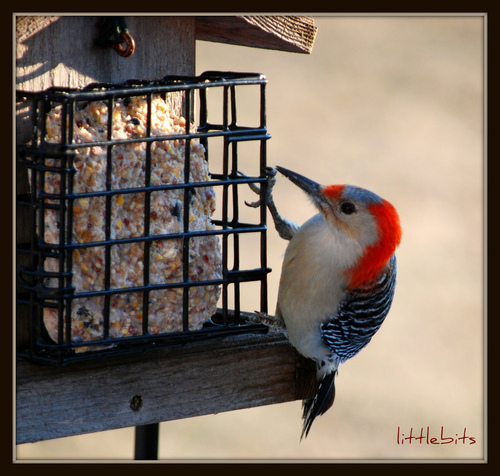
this is a beautiful bird with red on the nose and blue in the crown and red again from the neck down to the wings.
this long, straight-billed bird, has a white chest, orange nape, blue crest, and black and white speckled wing and back feathers.
this bird has a white belly, red head, and a black and white spotted back.
this bird has a medium length break, the breast and belly are white, the nape of the neck is bright orange/red and it's feathers are black with white tips.
this colorful bird has a long thin bill, white belly & throat, bright orange nape, and blue & back mottled wings.
this particular bird has a white belly and red crown
this bird is white and black in color, with a black beak.
this small bird has bright red crown, white belly, and a light black wings.
this bird has a long black bill and a white breast and red crown.
a small white bird with a red nape and a grey crown.
Species: Red Bellied Woodpecker